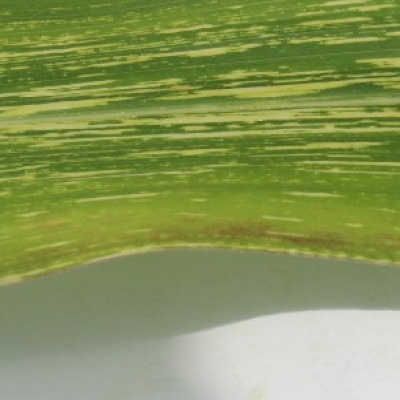
Label: Corn_(Maize)___Maize_Streak_Virus